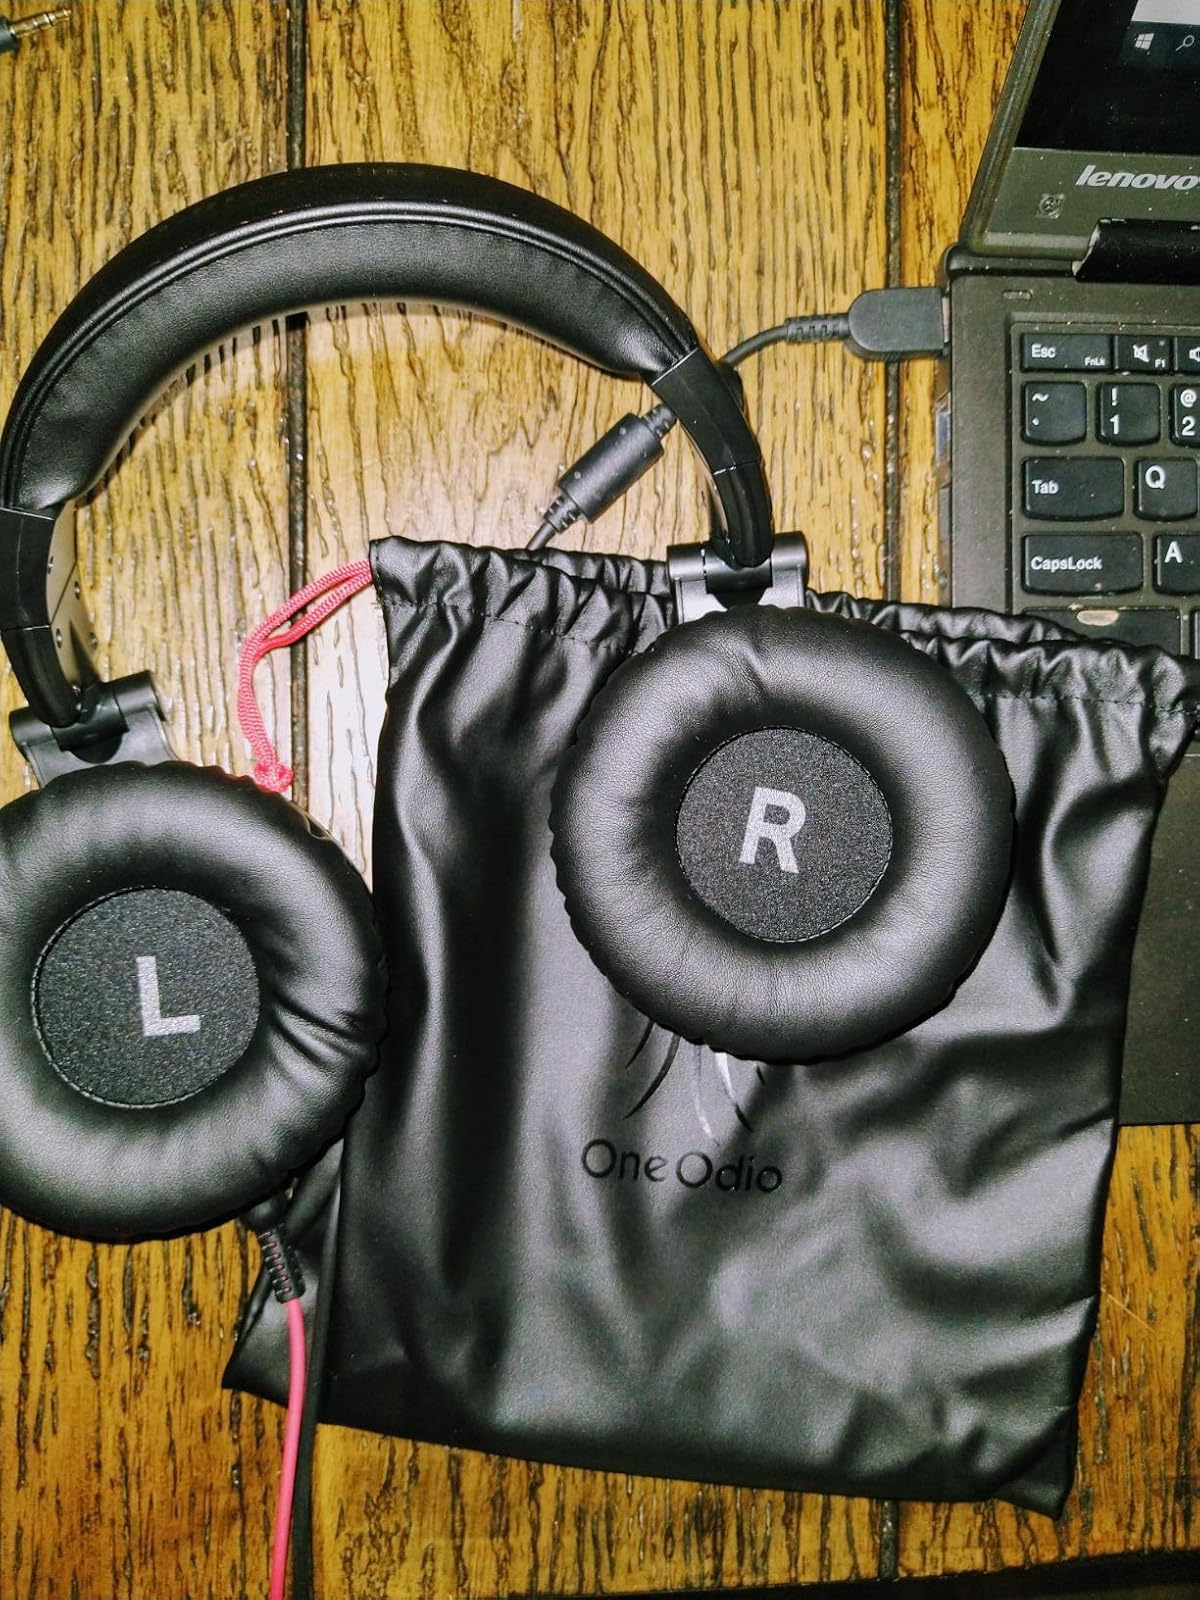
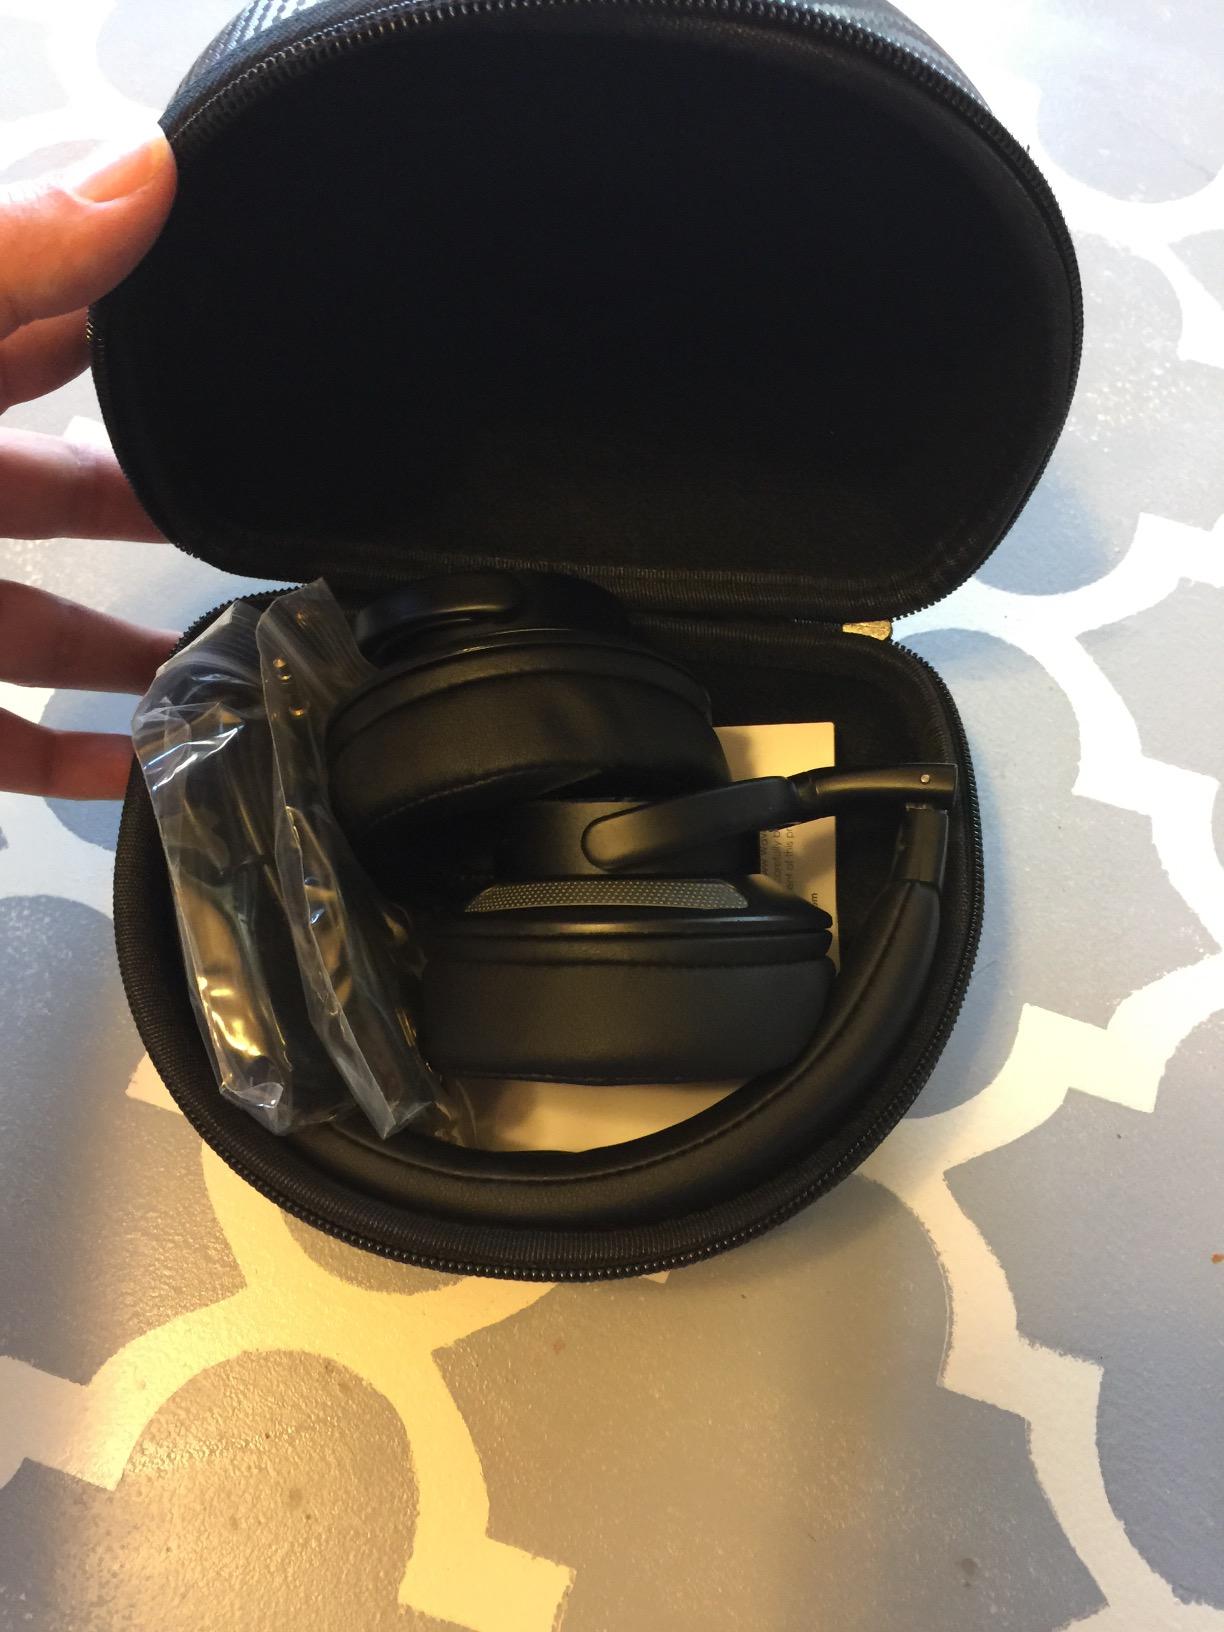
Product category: headphones
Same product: no